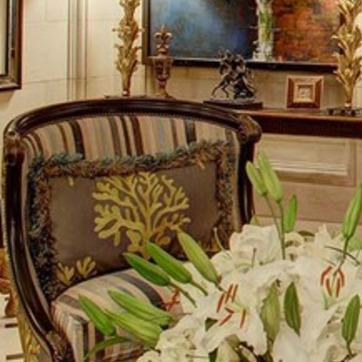
Material: fabric